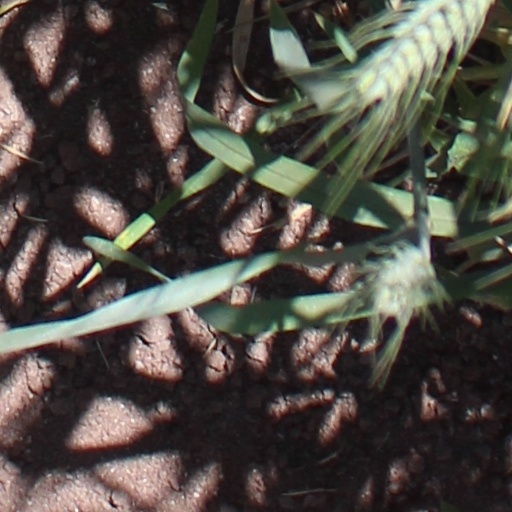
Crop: wheat